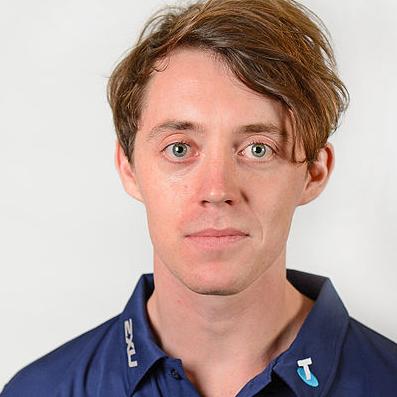
Age: 26